Answer in natural language. How many Chairs are visible in the scene? Choose between the following options: 4, 1, 0, 2 or 3
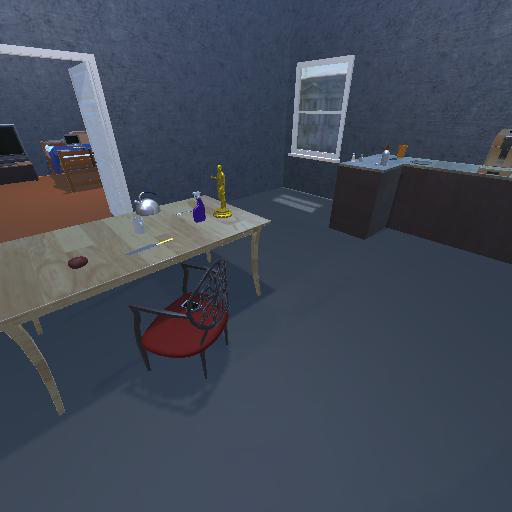
<answer>1</answer>